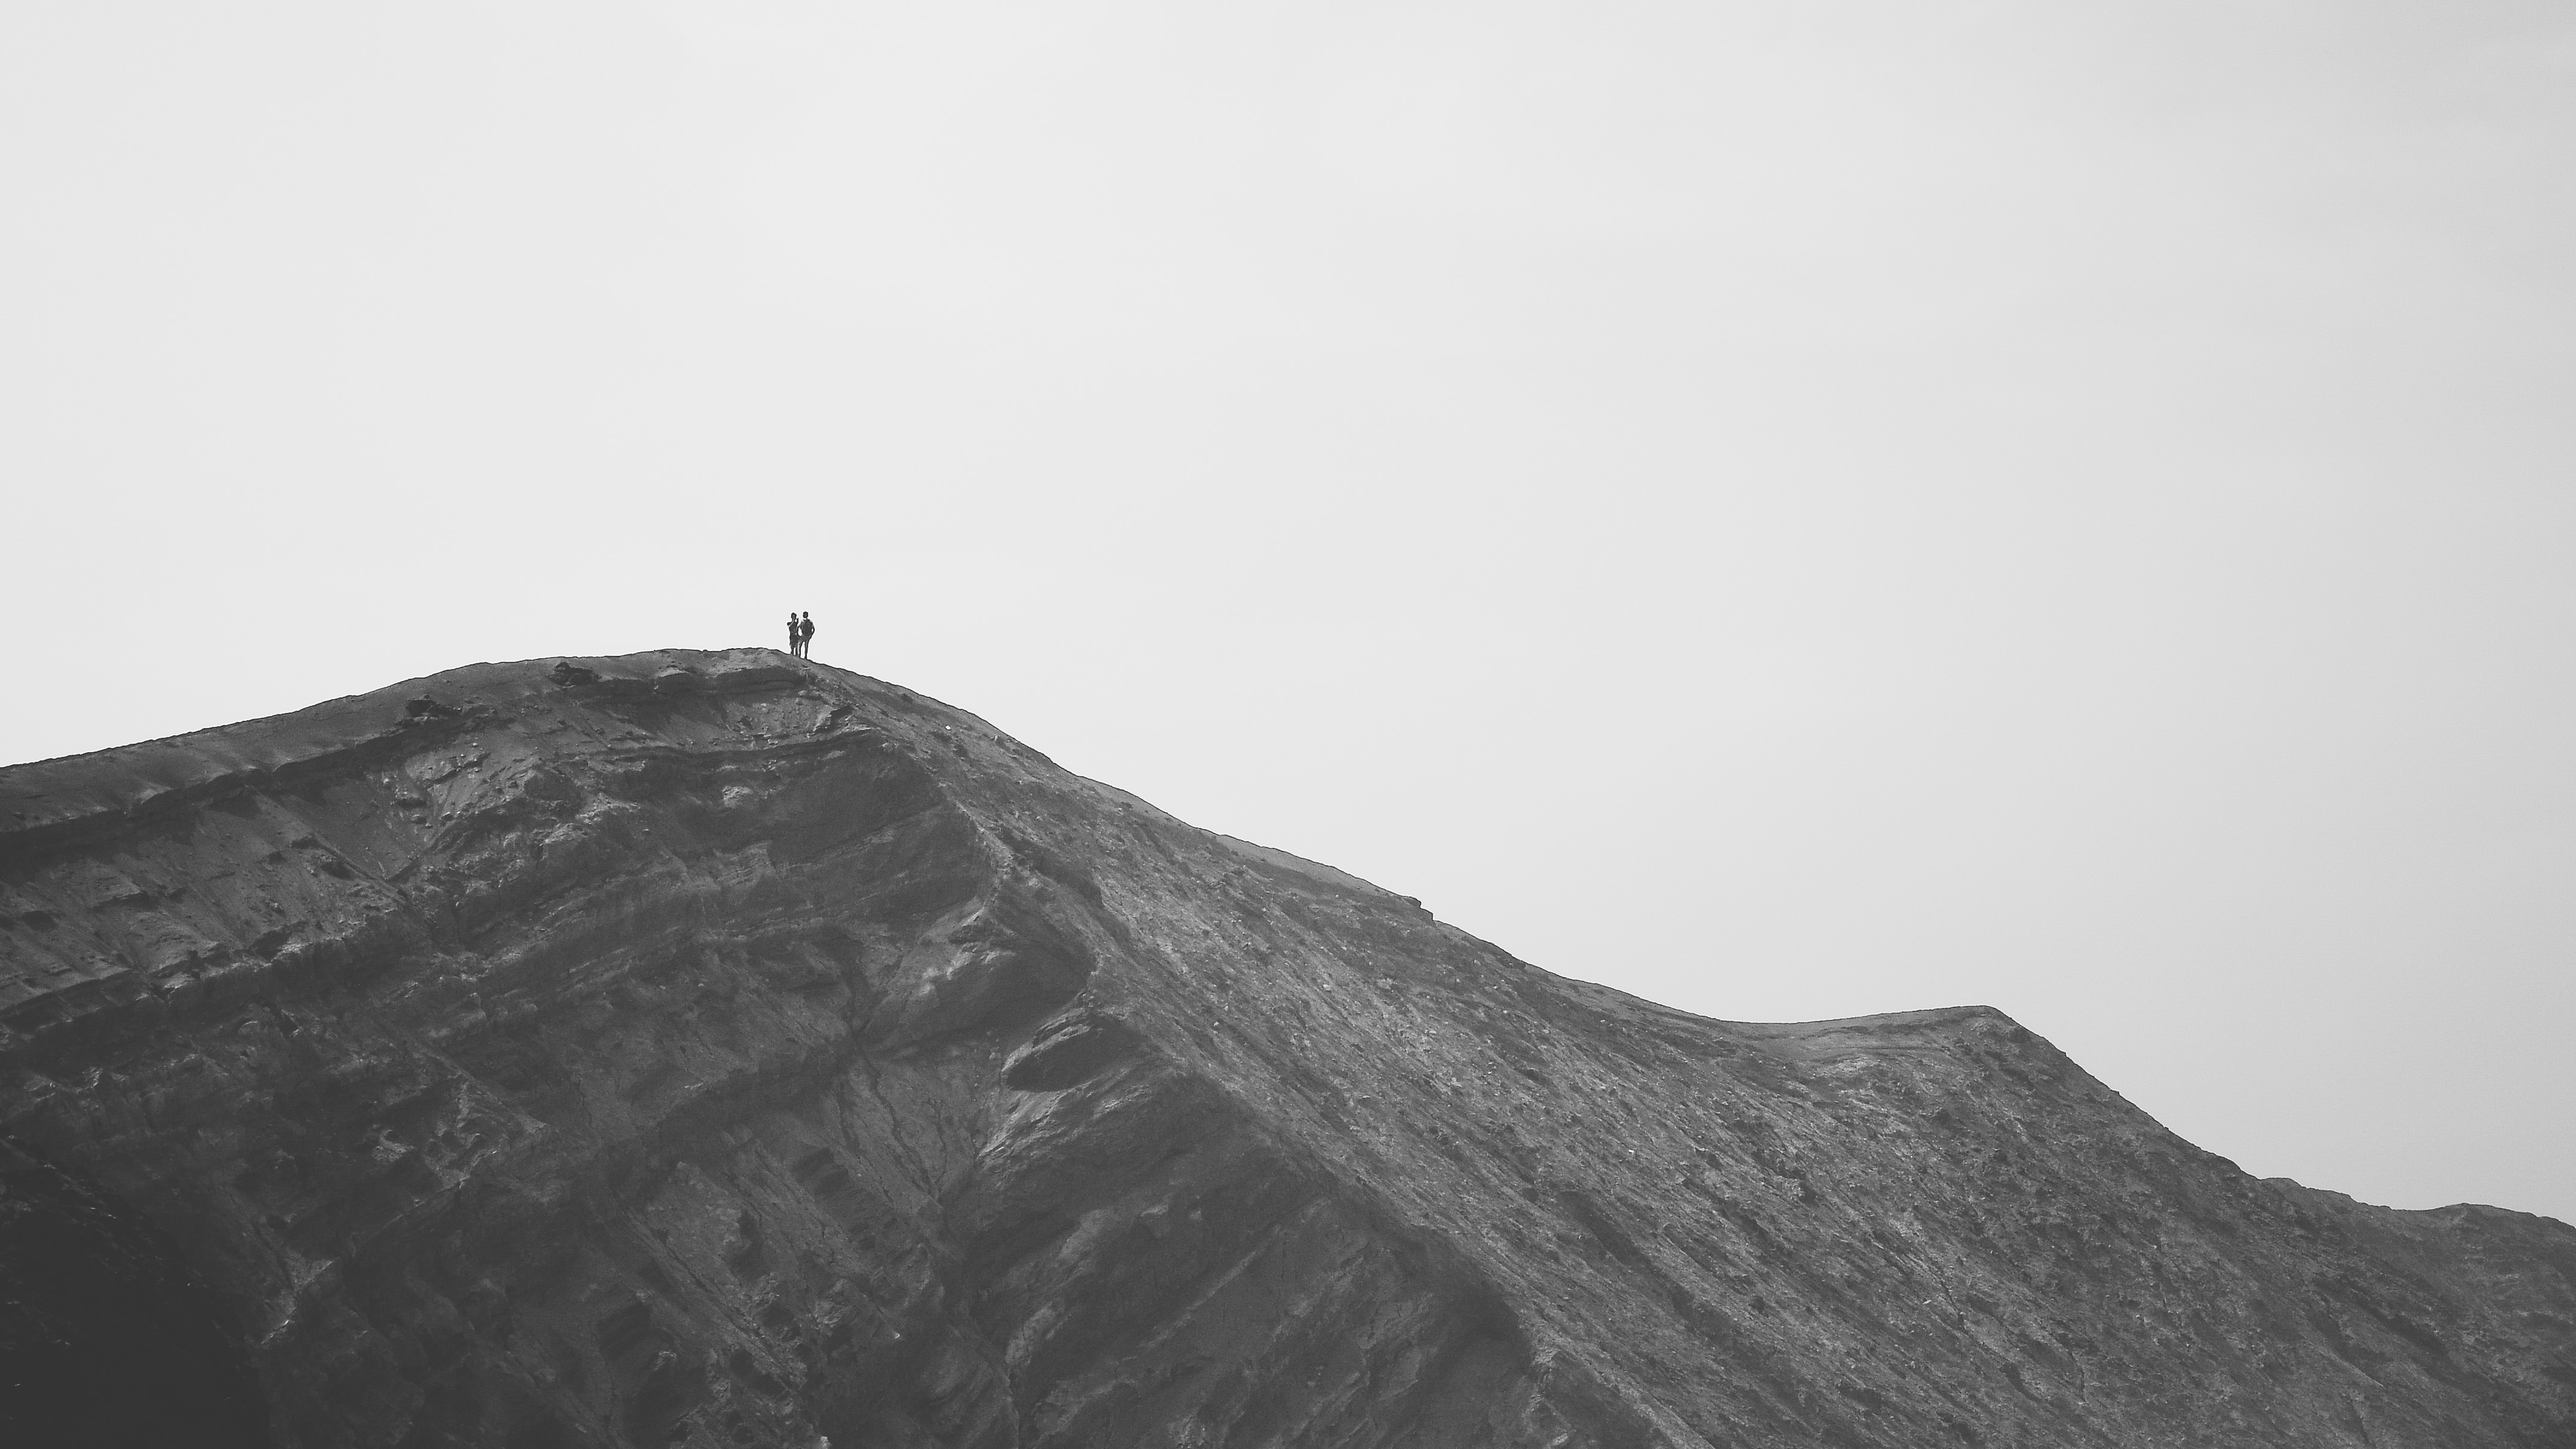
landscape, sea, rock, mountain, snow, light, black and white, people, sunset, white, hill, adventure, peak, travel, hike, couple, partner, black, monochrome, terrain, mountain top, ridge, summit, climb, outdoors, hikers, daylight, landform, monochrome photography, atmospheric phenomenon, atmosphere of earth, mountainous landforms